Yellow goods (construction and agriculture)

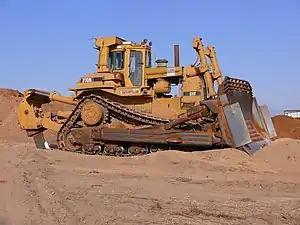
Bulldozers are a type of yellow good.

Yellow goods are material for construction and earth-moving equipment, quarrying equipment, and fork-lift trucks. The term is also used to encompass agricultural equipment, such as tractors. The term "yellow goods" originated from the distinctive yellow colour commonly used on these types of machinery.